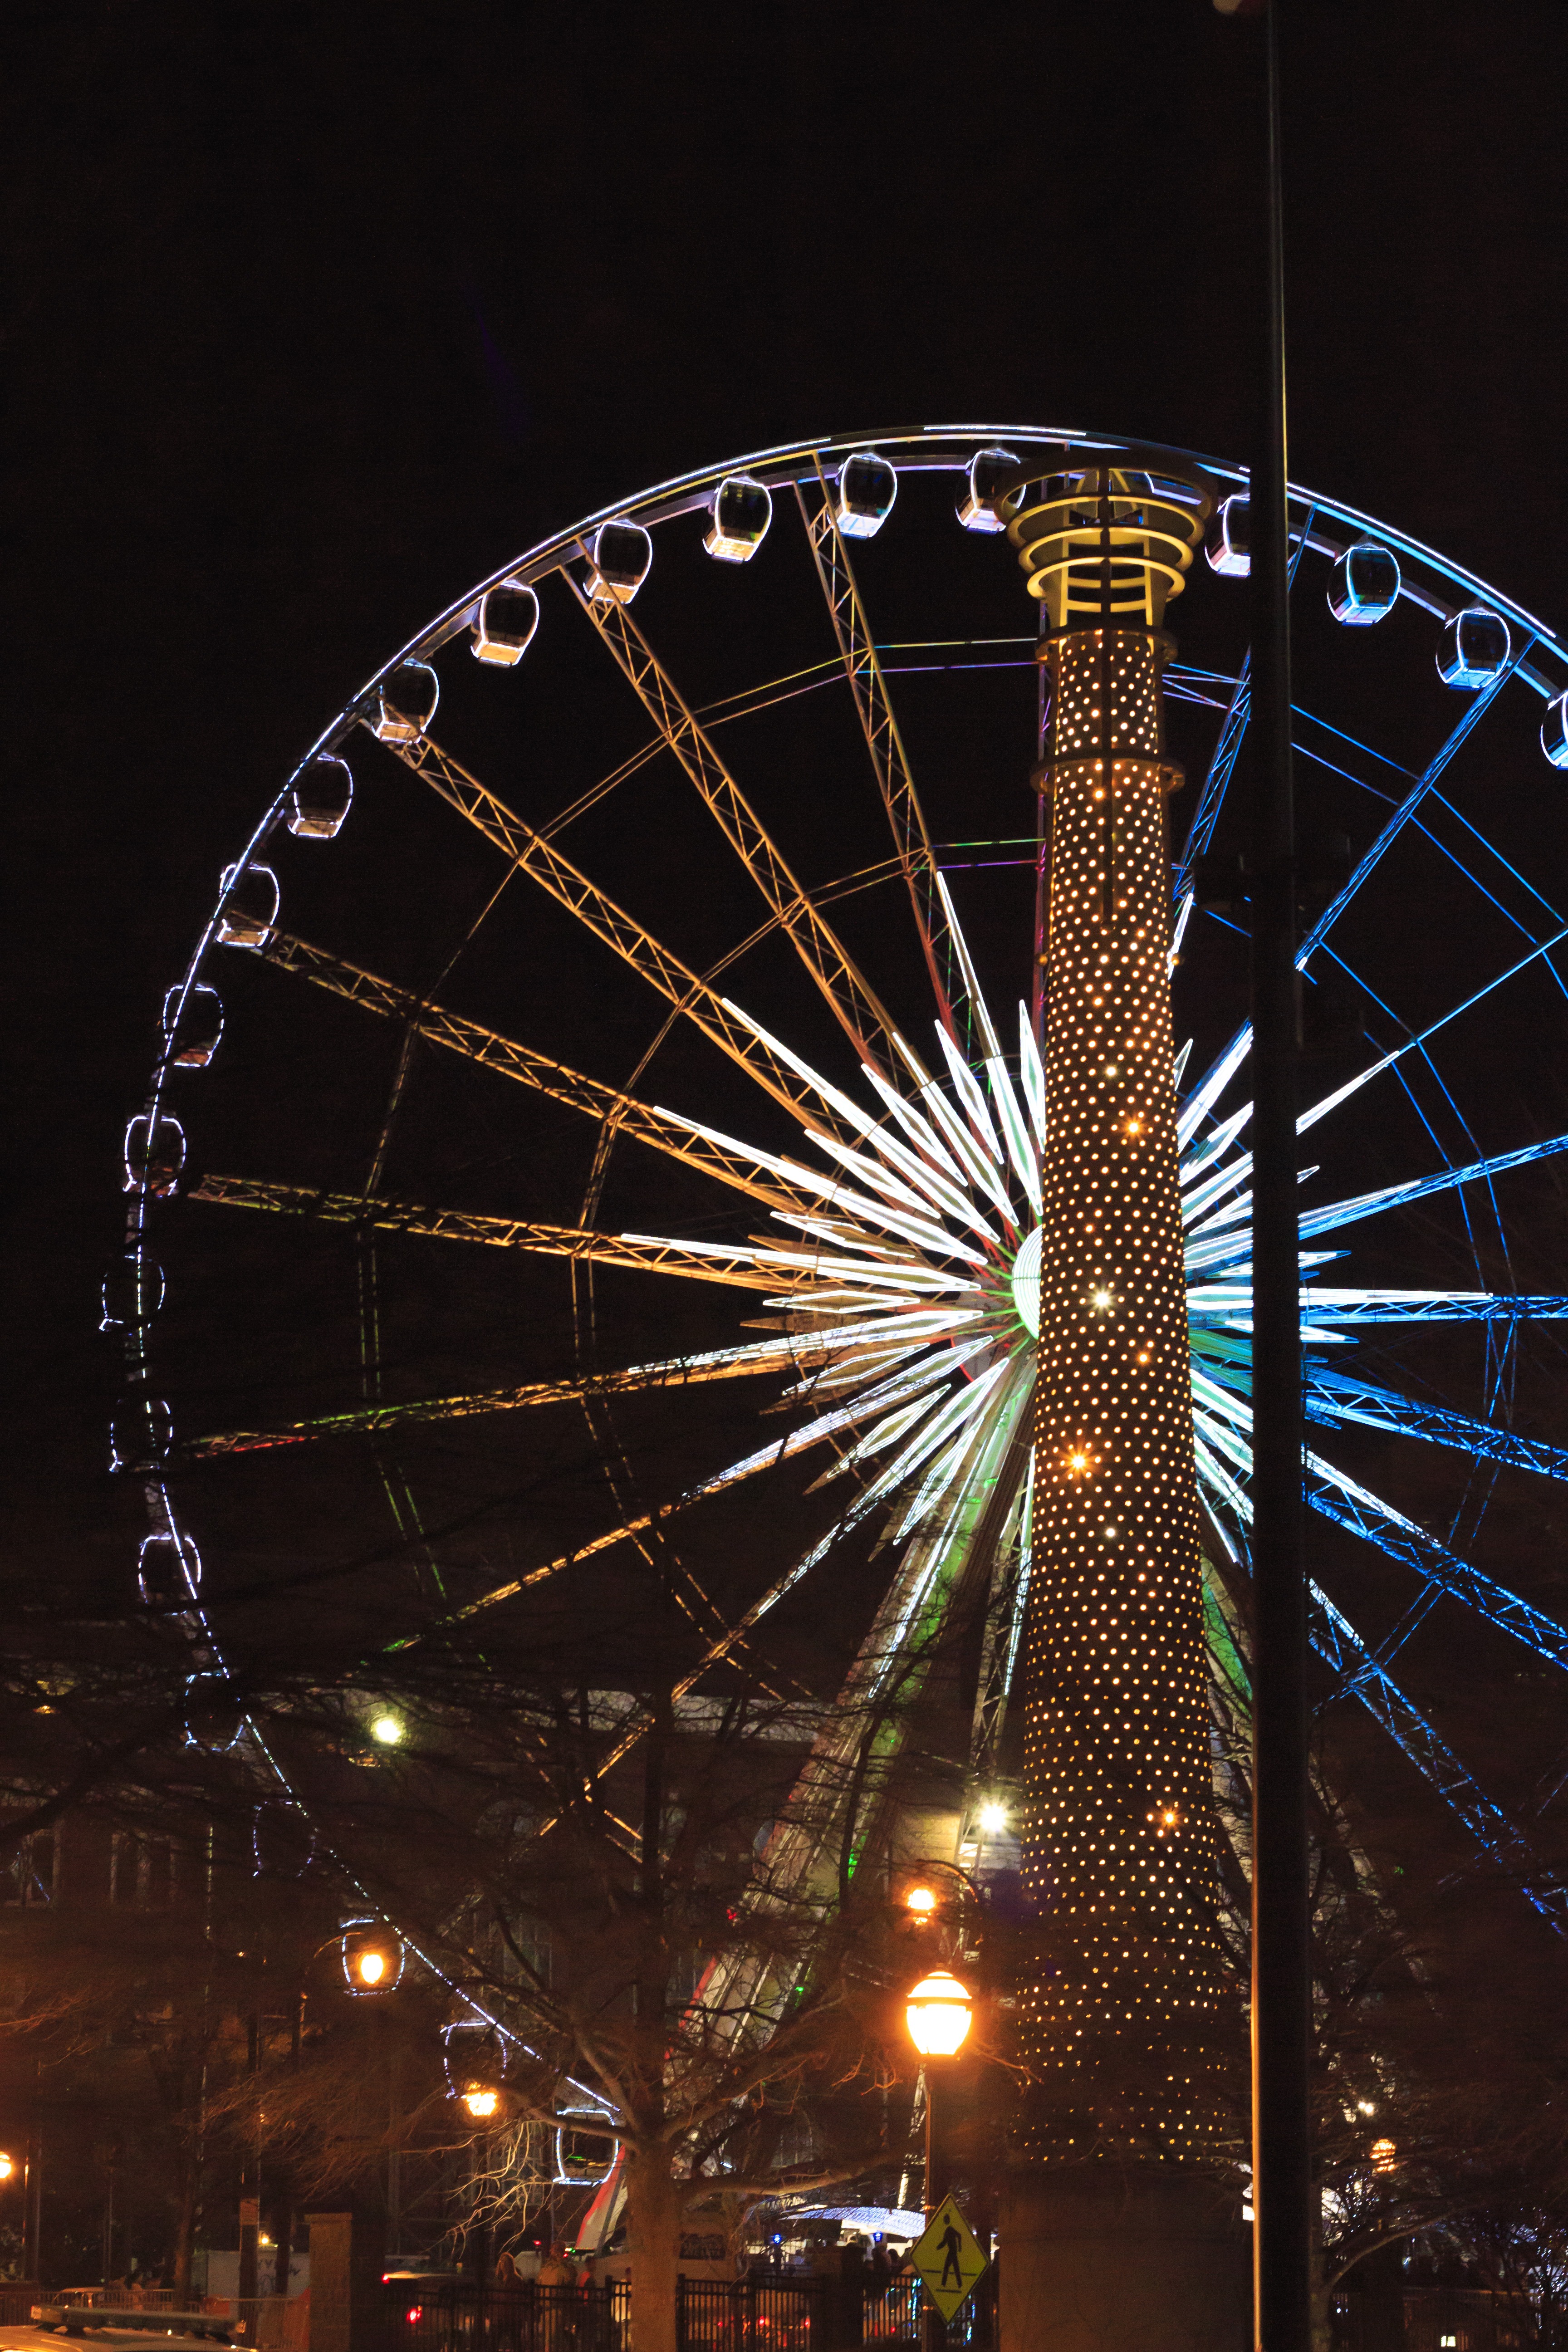
architecture, street, night, city, urban, downtown, recreation, ferris wheel, at night, lights, tourist attraction, atlanta, cities, outdoor recreation, geographical feature, night shot